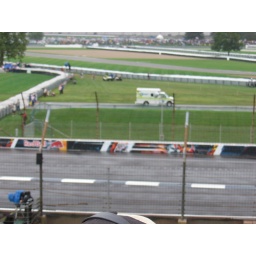
Missed the bike flying by in this one...